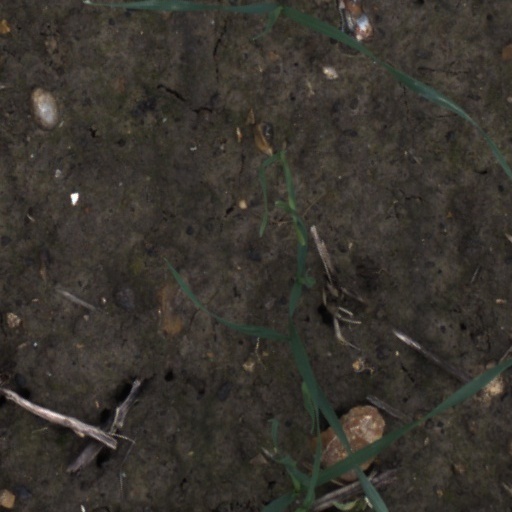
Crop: wheat